Louth to Bardney Line

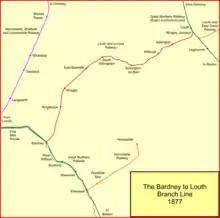
The line in 1877

By 1866 the two main lines of the Great Northern Railway in Lincolnshire were well established: the original "Lincolnshire Loop" line via Lincoln, and the East Lincolnshire Line. The latter had been authorised by Parliament to the East Lincolnshire Railway company, but immediately leased to the GNR, which constructed it and operated it.